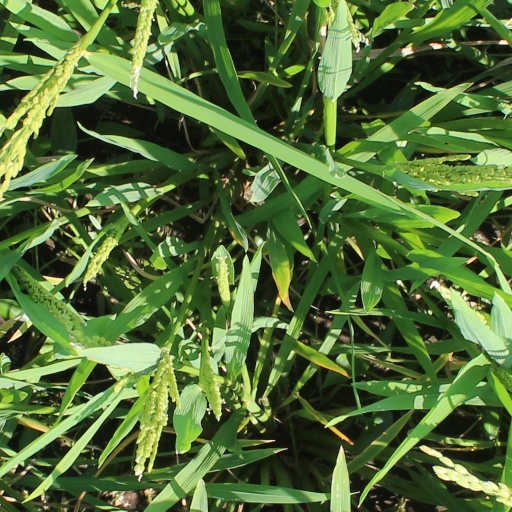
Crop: rice